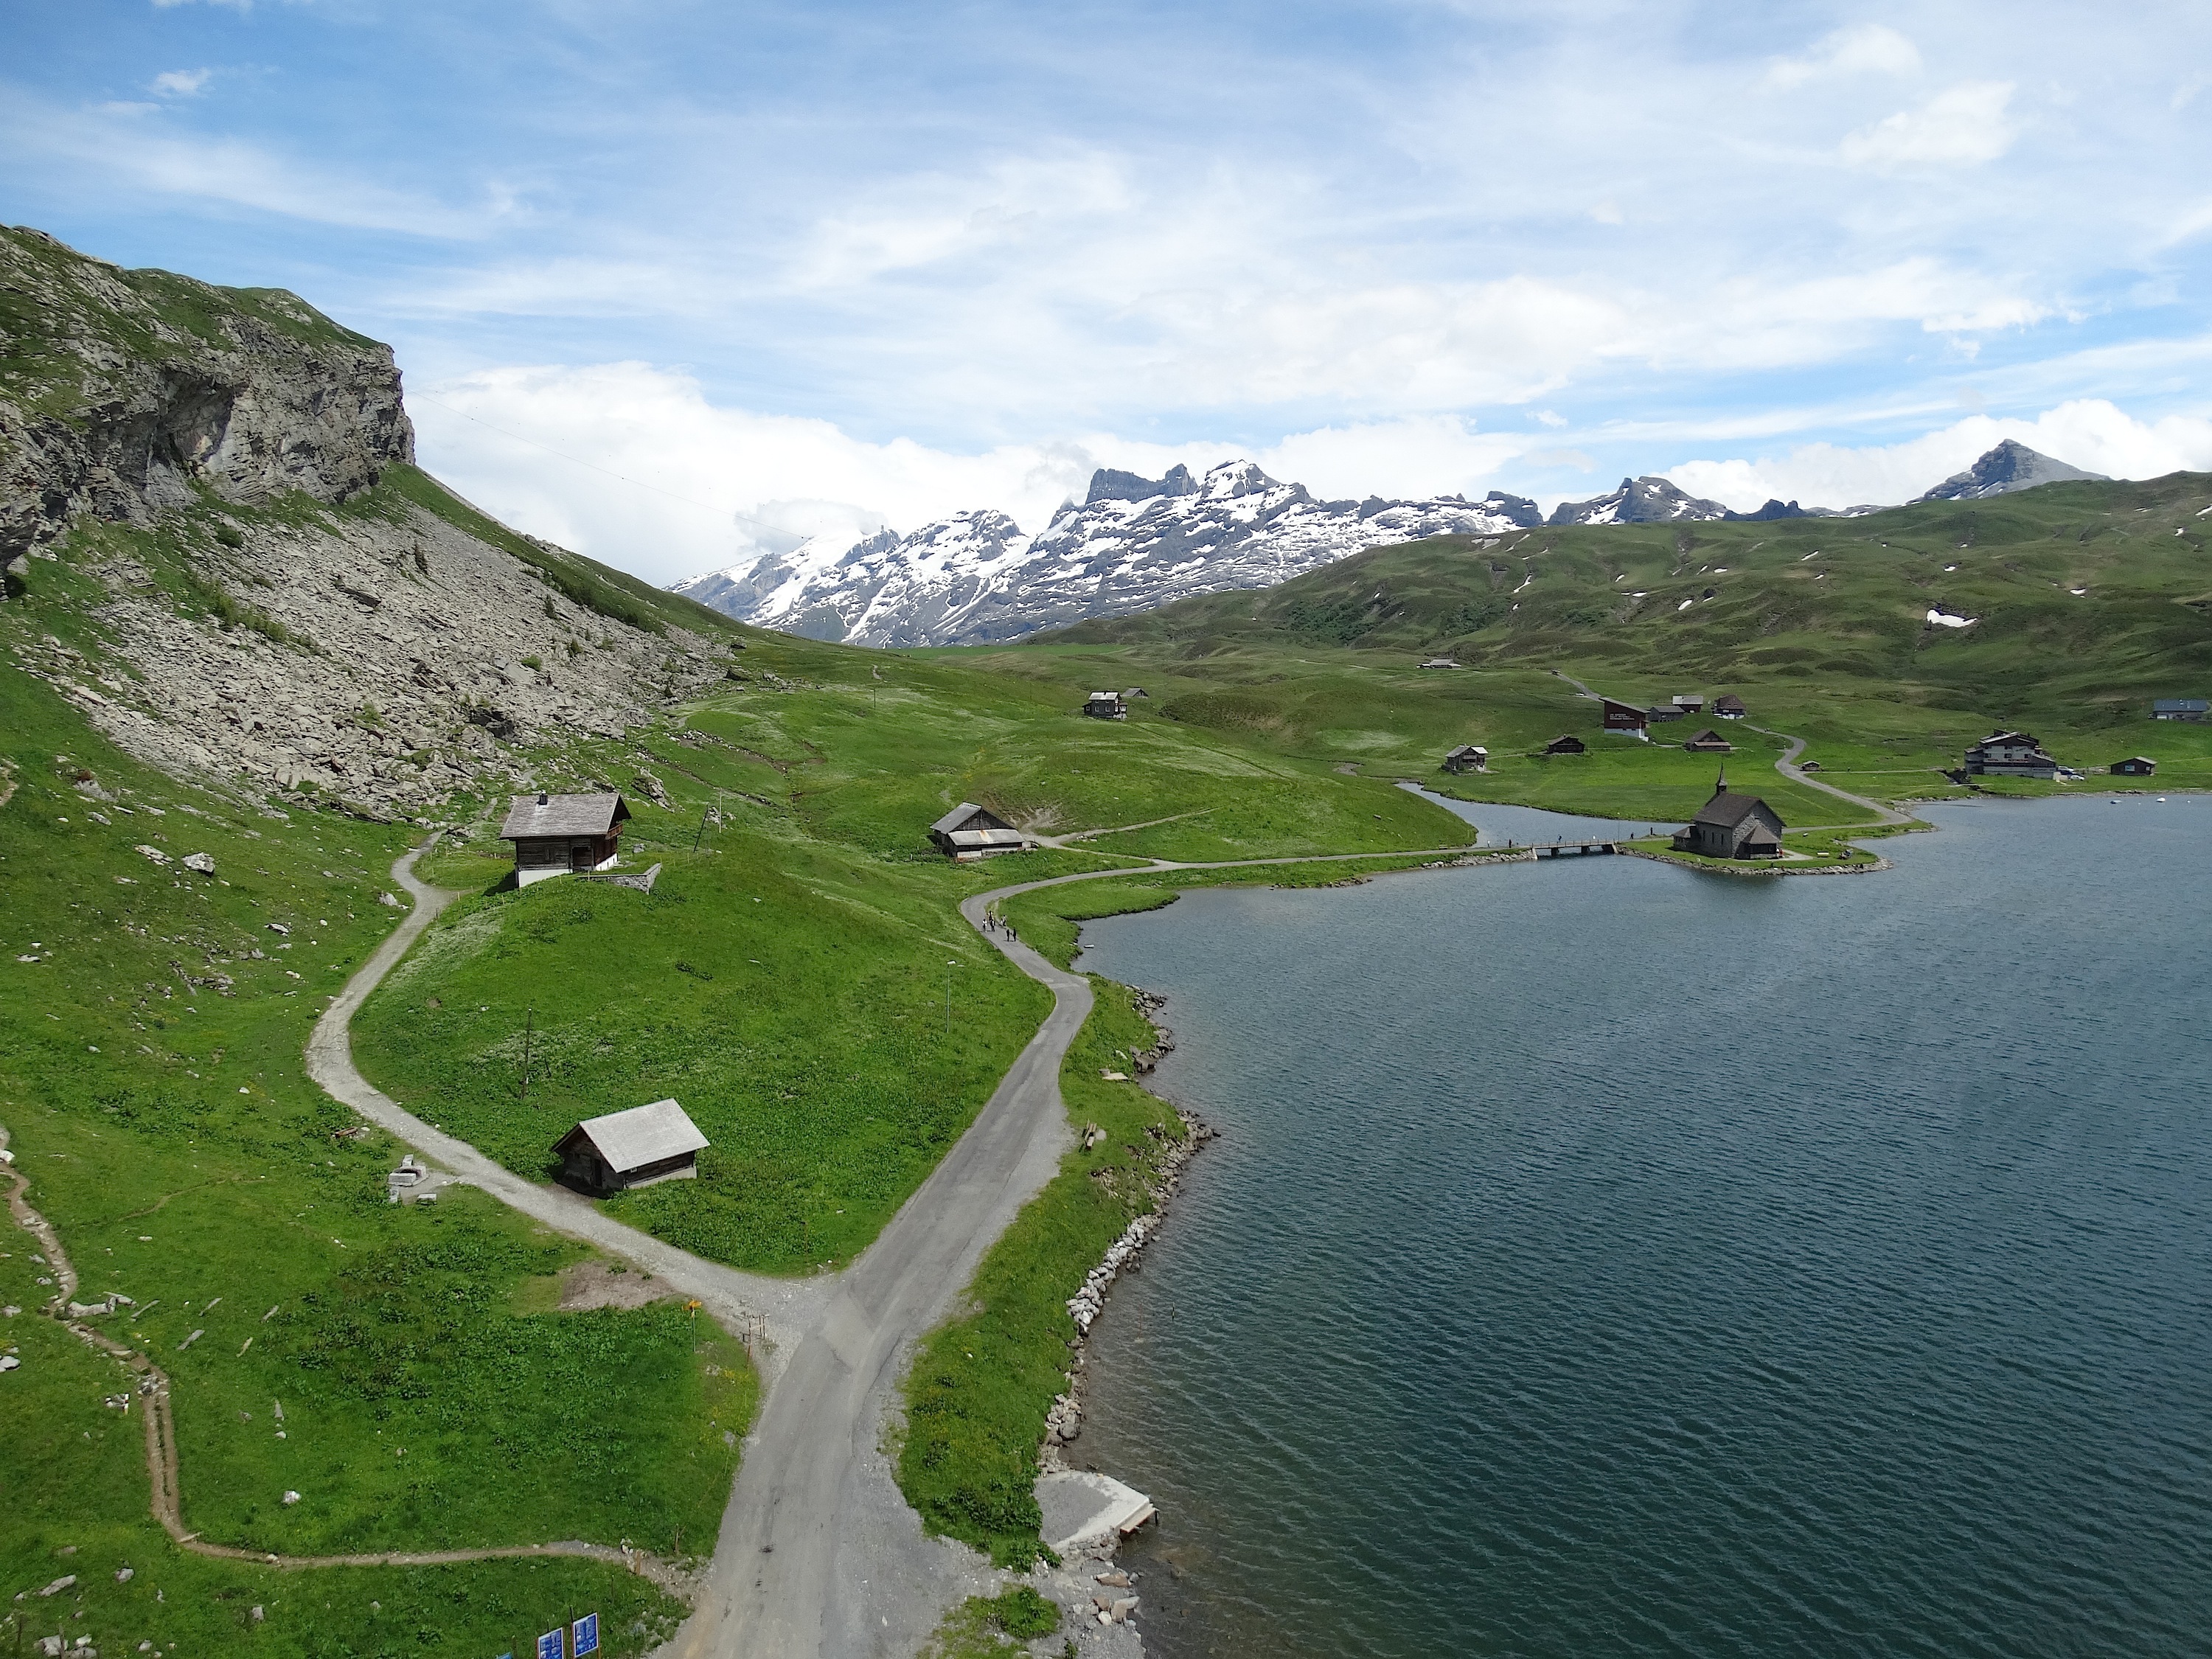
landscape, coast, mountain, hill, lake, view, valley, mountain range, alpine, fjord, reservoir, terrain, ridge, mountain landscape, alps, plateau, bergsee, loch, foresight, landform, aerial photography, mountain pass, snow mountains, geographical feature, mountainous landforms